Saburō Sakai

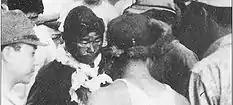
Rabaul, 8 August 1942: A seriously-wounded Sakai returns to Rabaul with his damaged Zero after a 4 h 47 min flight over . Sakai's skull was creased by a machine-gun bullet, he was blind in one eye, and his face was swollen and burned by exposure to the wind through his shattered canopy. Sakai walks towards the flight operations building as he insisted on making his mission report before accepting medical treatment.

Although in agony from his injuries Sakai managed to fly his damaged Zero in a 4 h 47 min flight over back to his base on Rabaul by using familiar volcanic peaks as guides. When he attempted to land at the airfield, he nearly crashed into a line of parked Zeros, but after circling four times and with the fuel gauge reading empty, he put his Zero down on the runway on his second attempt. After landing, he insisted on making his mission report to his superior officer and then collapsed. Nishizawa drove him to a surgeon. Sakai was evacuated to Japan on 12 August and there endured a long surgery without anesthesia. The surgery repaired some of the damage to his head but was unable to restore full vision to his right eye. Nishizawa visited Sakai, who was recuperating in the hospital in Yokosuka.